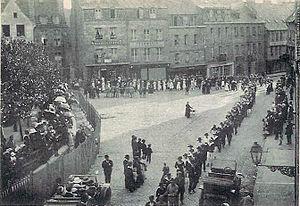
La danse bretonne dérobée de retour de la Saint-Loup à Guingamp au début du XXe siècle.
La Dérobée est une danse bretonne originaire d'Italie et importée par les armées de Napoléon selon une étude de Jean-Michel Guilcher. Cette danse se pratique en couple, qui forment un cortège. La Dérobée de Guingamp est une variante qui a marqué la fête de la Saint-Loup à Guingamp. Délaissée des festou-noz aujourd’hui, excepté pour la Saint-Loup, elle est pourtant une danse très populaire dans toute la région tout au long du XIXᵉ siècle.